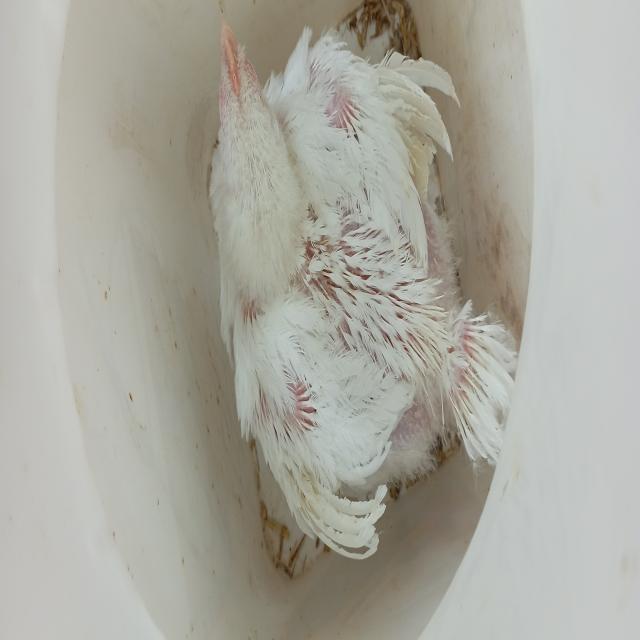
Weight: 1555 g